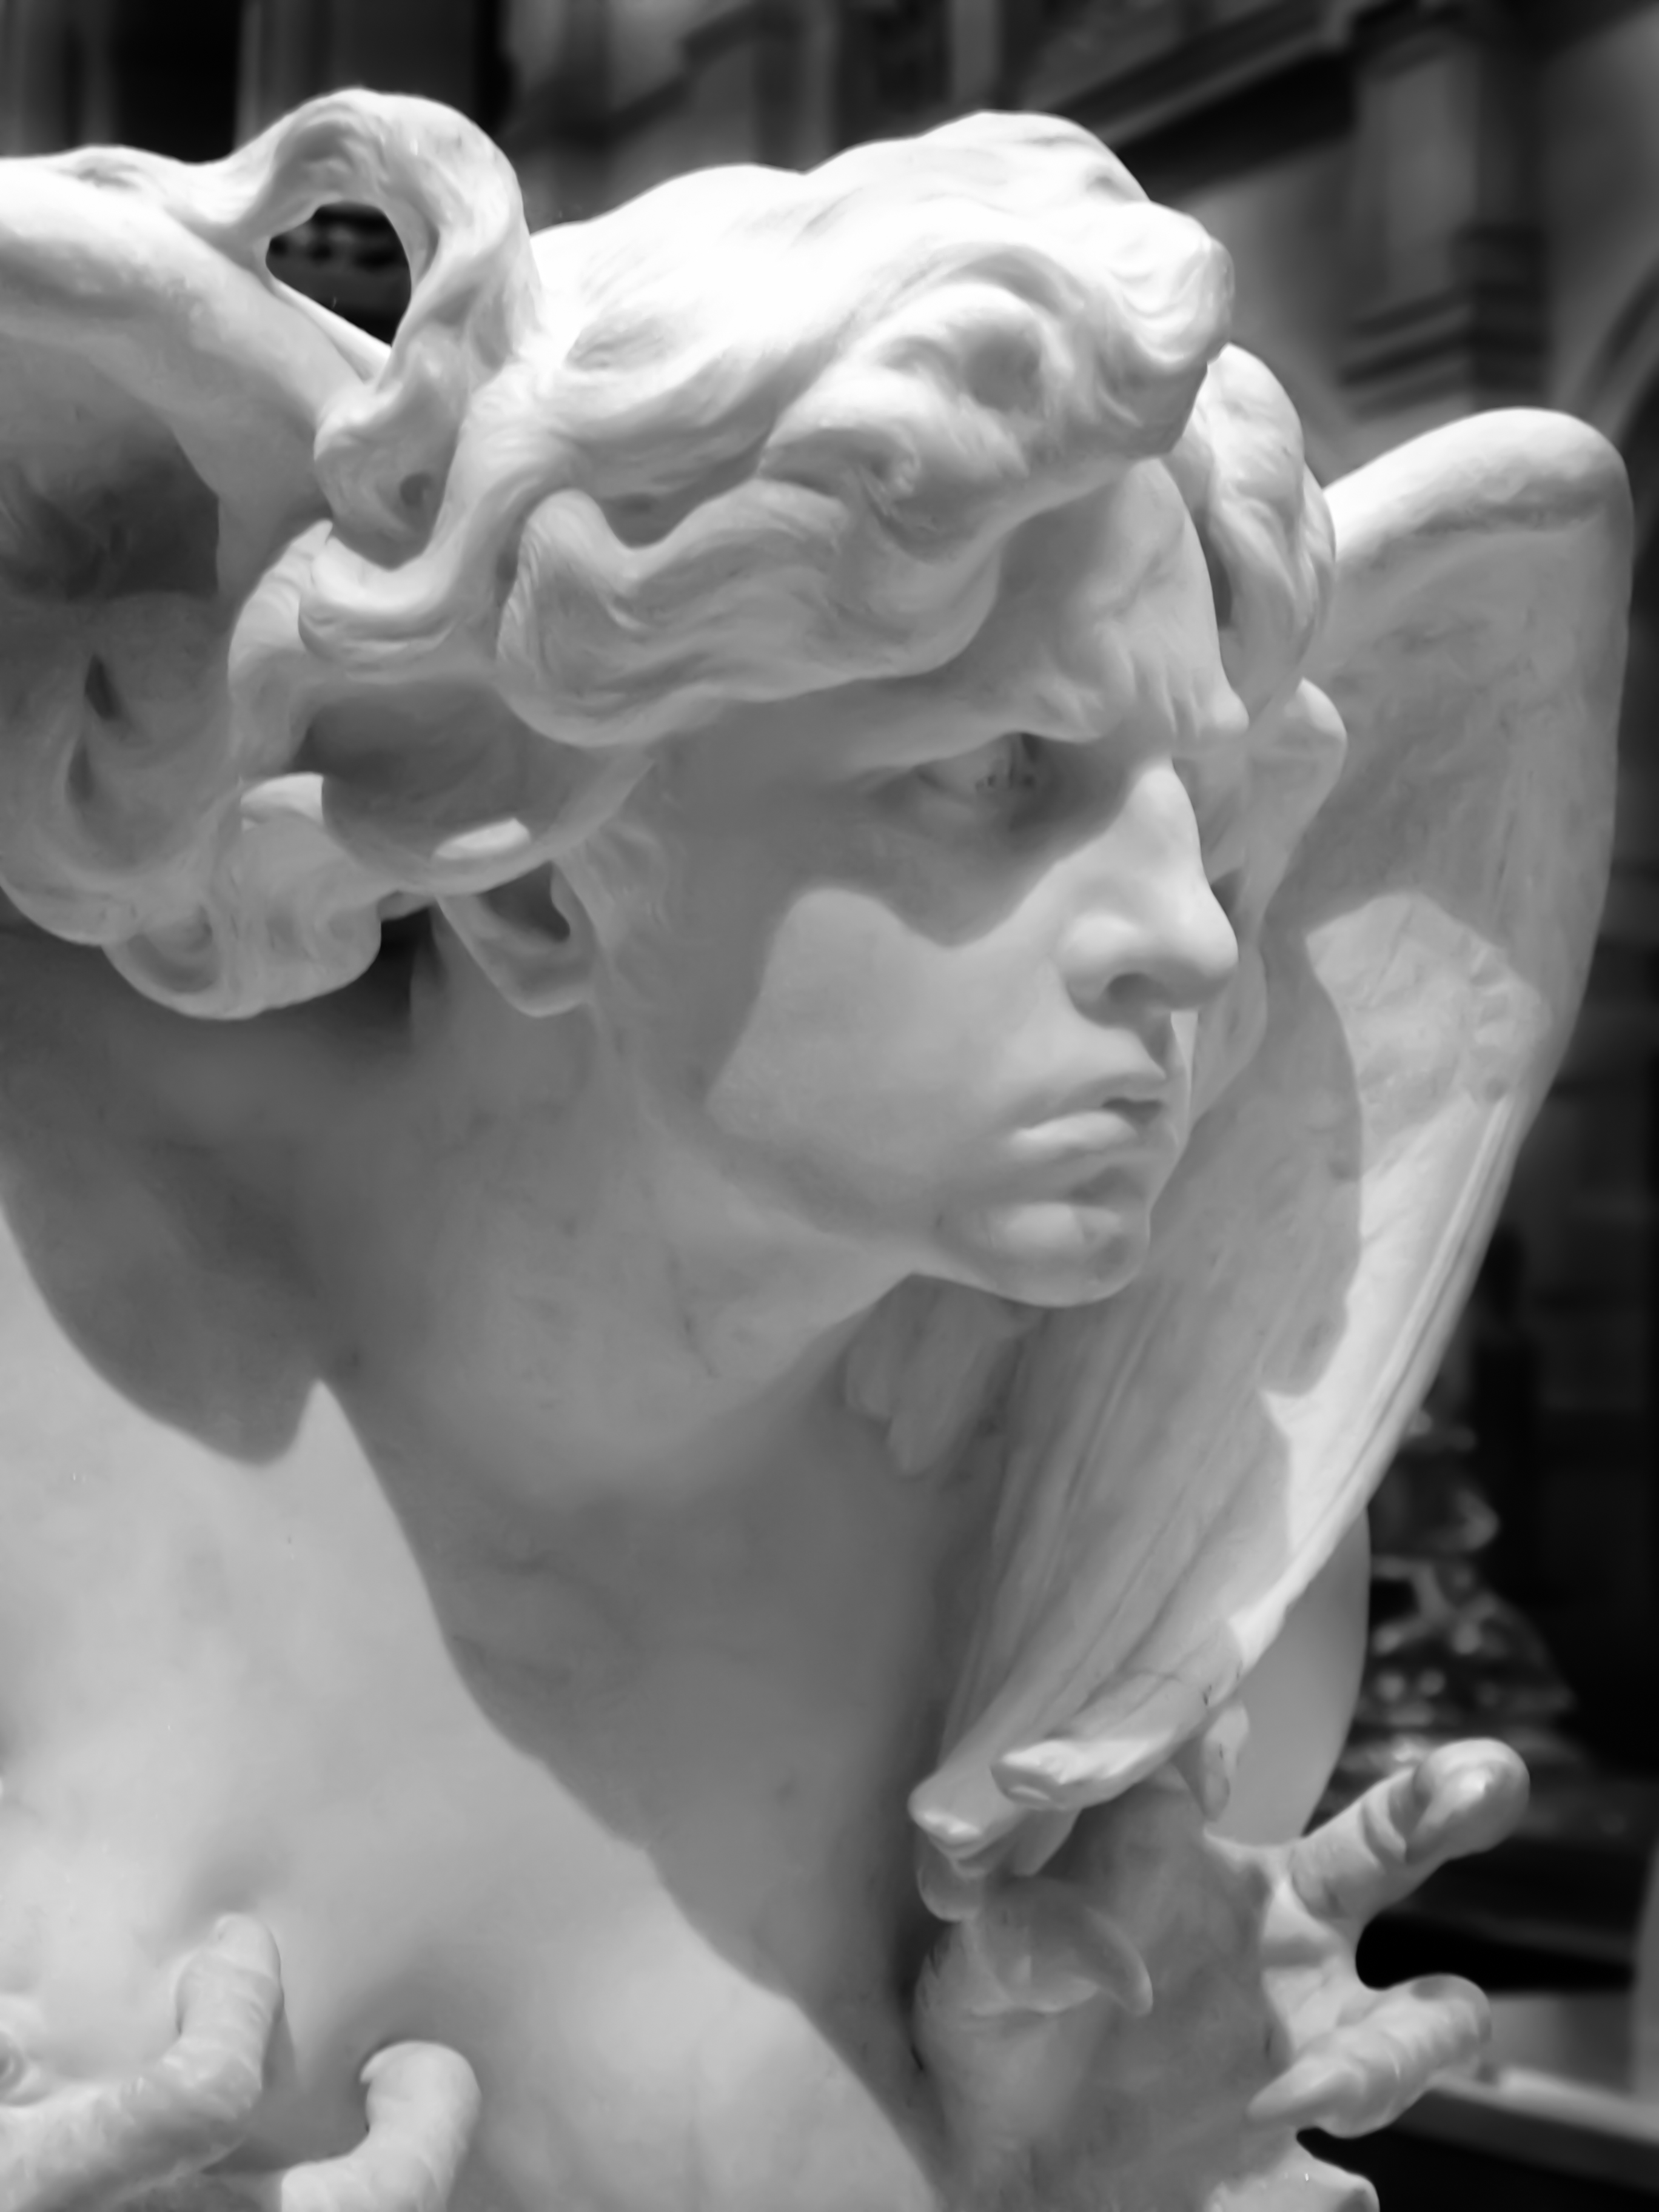
forehead, white, statue, human body, sculpture, jaw, temple, black and white, art, angel, supernatural creature, artifact, chest, beauty, monochrome photography, monument, monochrome, classical sculpture, close up, fictional character, mythology, carving, visual arts, nonbuilding structure, wing, stone carving, stock photography, history, lawn ornament, plaster, clay, ancient history, photography, artwork, relief